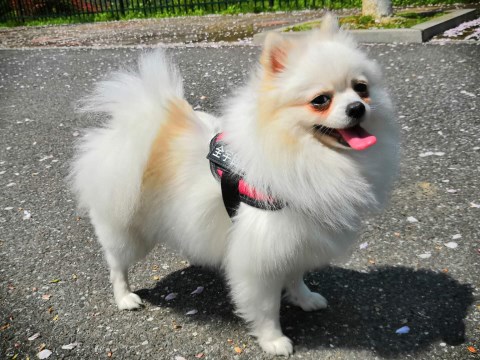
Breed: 1936-n000005-Pomeranian